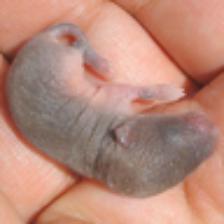
Label: NonHuman